Jeep Grand Cherokee (WK2)

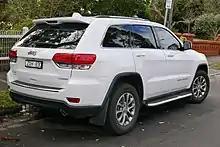
2014 model year update

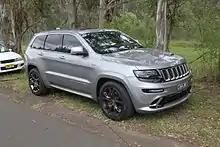
2015 Jeep Grand Cherokee SRT

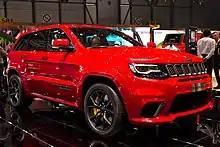
Jeep Grand Cherokee SRT Trackhawk

On January 14, 2013, Jeep unveiled a revised WK2 Grand Cherokee at the North American International Auto Show at Cobo Center, along with a revised 2014 Jeep Compass and Jeep Patriot. The new Grand Cherokee offered a 3.0L DOHC V6 diesel engine that gets up to 30 MPG, a 3.6L Pentastar V6 engine that gets up to 24 MPG and has , a 5.7L Hemi V8 engine that gets up to 21 MPG and has , and the 6.4L Hemi engine produces (SRT only). The models are the Laredo, the Limited, the Overland, and the Overland Summit Edition model has been renamed Summit. A new front end with a revised body-colored grille, new, smaller headlamps, and new tail lamps round out the exterior changes. The silver bezel on the back was removed. The opening rear tailgate window of previous models has been replaced with fixed glass. There are also new seventeen, eighteen, and twenty-inch wheel and tire choices. The SRT8 model will continue to be offered but as an "SRT" and not an "SRT8" badged model, and for the first time will offer details like blacked-out head and tail lamps. Inside, the Summit model receives the SRT's nineteen-speaker Harman/Kardon surround sound system, all Grand Cherokees receive a new steering wheel with paddle shifters standard in every model, an eight-speed TorqueFlite 8 automatic transmission, and an 8.4-inch touch screen display with Garmin navigation software, an optional CD player, and the U Connect Access System first introduced in 2013 Ram 1500. A U Connect 5.0 touch-screen radio will also be available with an optional CD player. The Selec-Terrain System receives multiple upgrades on four-wheel-drive Grand Cherokees. New exterior colors, interior fabrics and materials, and interior colors become available.